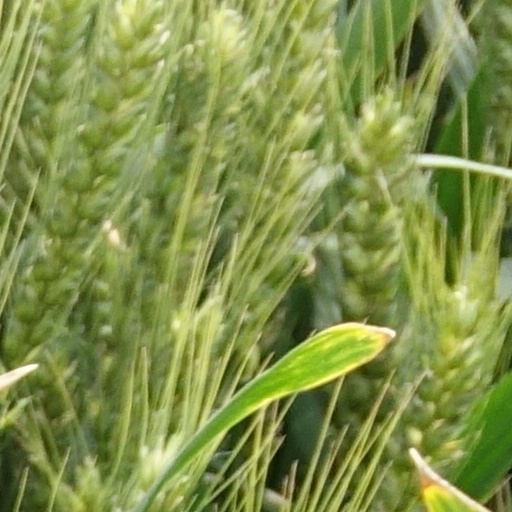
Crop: wheat